Minnesota Golden Gophers men's basketball

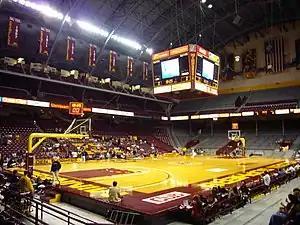
The court of Williams Arena

Clem Haskins was hired as the Gopher basketball coach in 1986, expected to clean up and rebuild the Gopher program which had been torn apart by the Madison sexual assault allegations (of which the players were later acquitted) during the final year of coach Jim Dutcher. Though wins did not come easily in the first couple years of Haskins regime, by the 1988–89 season he had the Gophers in the 1989 NCAA Division I men's basketball tournament as a #11 seed, and directed a Cinderella run into the Sweet 16. In the 1989–90 season Haskins led the Gophers on another cinderella run in the 1990 NCAA Division I men's basketball tournament. This time as a No. 6 seed, the Gophers went all the way to the Elite Eight, and came within a basket of reaching their first ever Final Four. Though Haskins led the Gophers to post-season success in his first three seasons, the 1990 Elite Eight appearance would be the last time under Haskins the Gophers would "officially" appear in the NCAA tournament, due to their future tournament results being vacated as a result of NCAA violations.